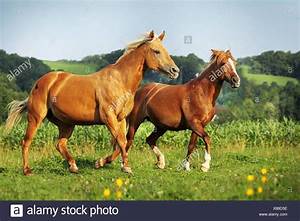
Label: horse